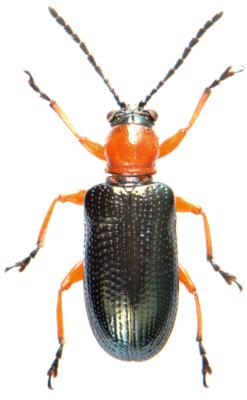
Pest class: cereal_leaf_beetle